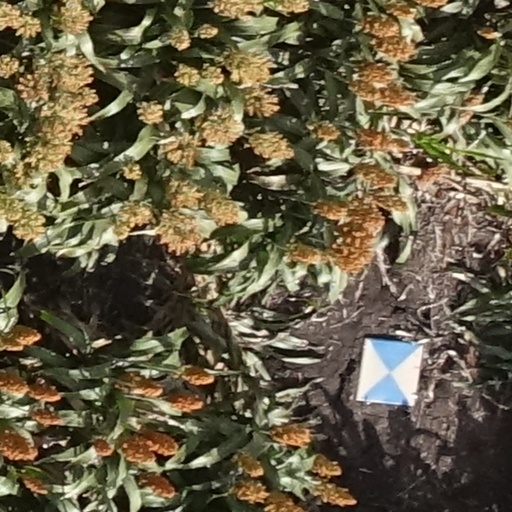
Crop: sorghum